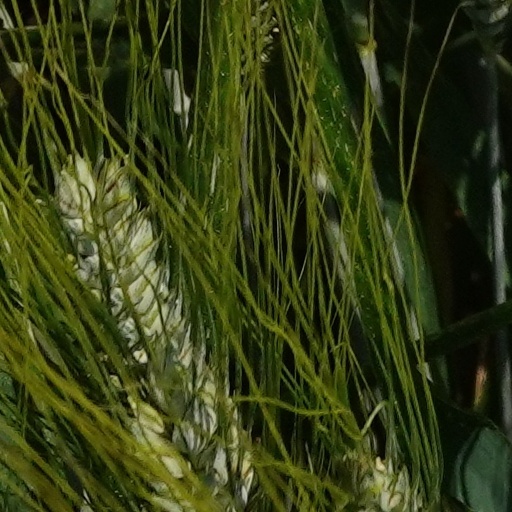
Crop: wheat